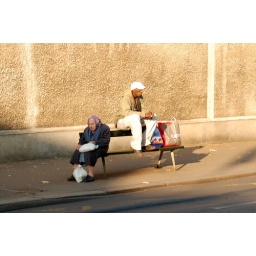
And old lady and a black man sitting on a beach by a wall on a cold sunny day in Paris